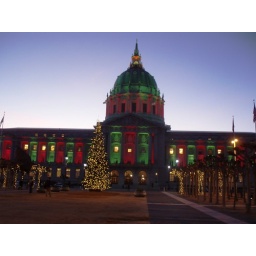
During the Christmas season, City Hall is lit in green and red with a Christmas tree in the plaza before it.